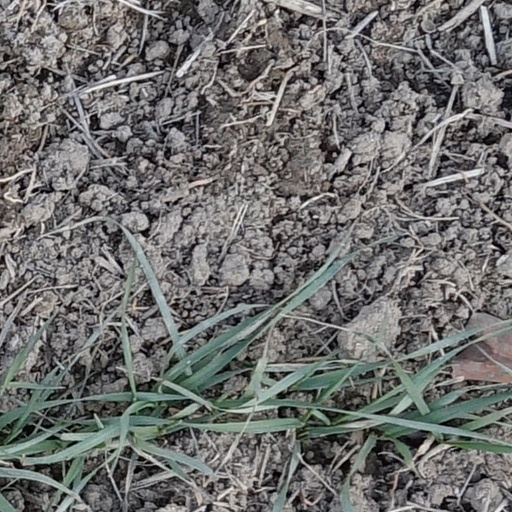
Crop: wheat